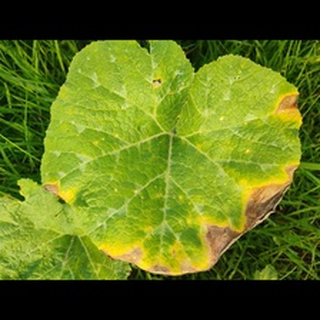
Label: pumpkin_downy_mildew